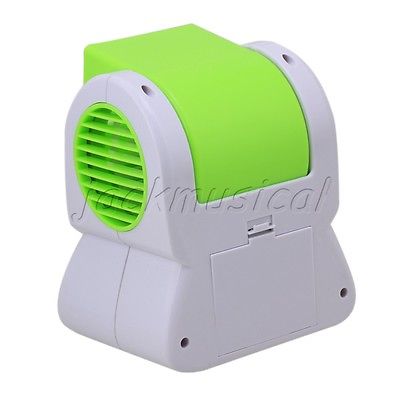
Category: fan